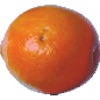
Label: Tangelo 1